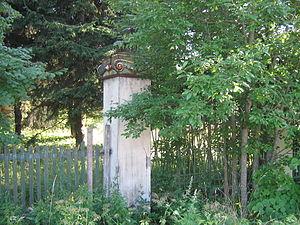
Saint-Pétersbourg. Peterhof, .